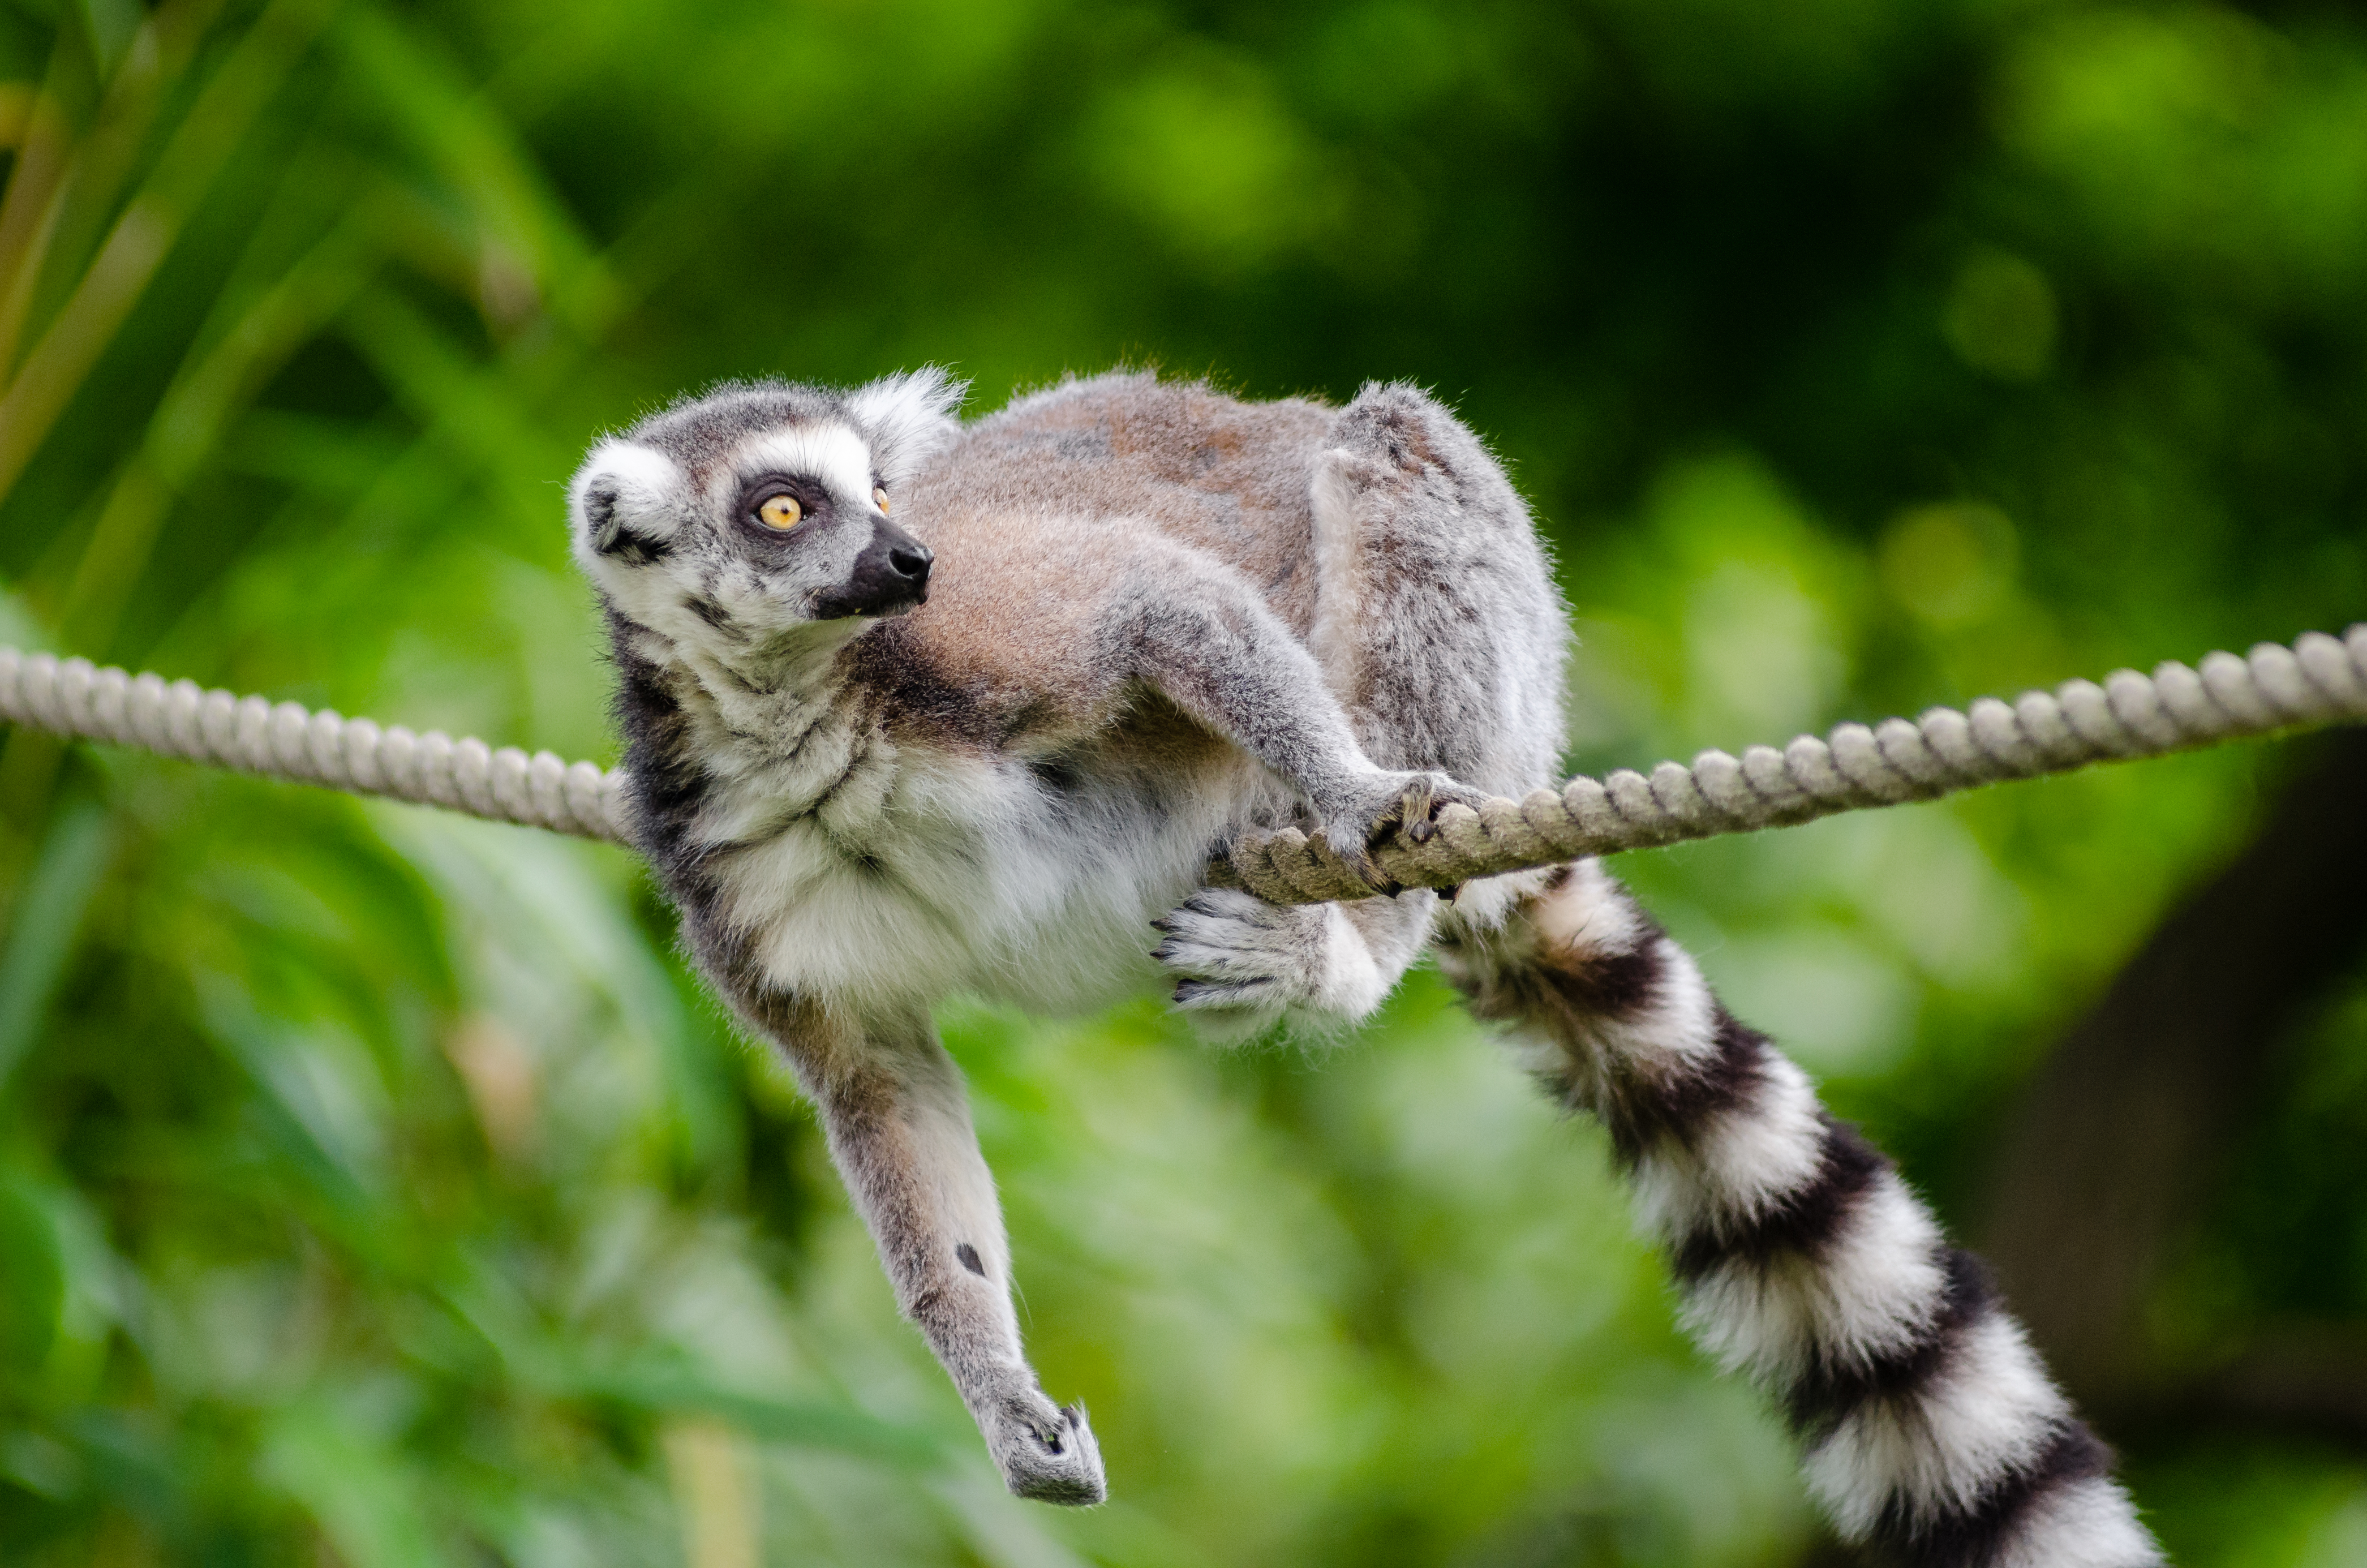
nature, branch, animal, wildlife, zoo, mammal, fauna, primate, madagascar, vertebrate, lemur, new world monkey